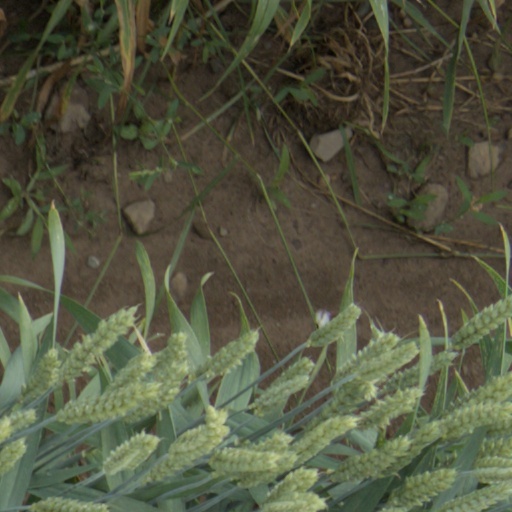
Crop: wheat